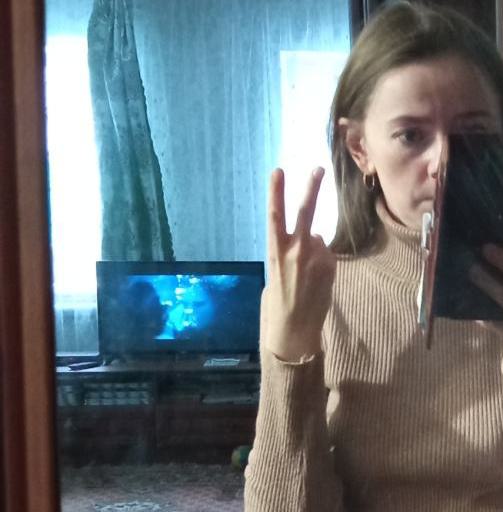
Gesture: peace_inverted